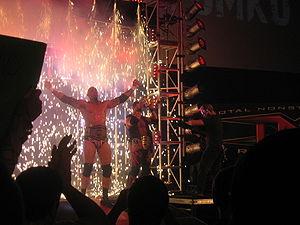
Travis David Tomko aussi connu sous le nom de ring de Tyson Tomko est un catcheur américain. Il est principalement connu pour son travail à la World Wrestling Entertainment de 2002 à 2006 puis à la Total Nonstop Action Wrestling de 2006 à 2008.